Wanggoolba Creek

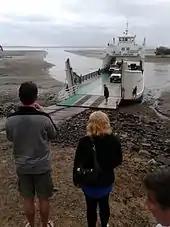
Ferry in the mouth at low tide

Wanggoolba Creek is a fresh water creek on Fraser Island with its source in the Pile Valley and mouth on the Western shores of the island. Wanggoolba Creek at Central Station is a popular tourist destination due to the crystal clear waters flowing over white sand through a rainforest valley. Ferry services from River Heads land at the mouth of Wanggoolba Creek three times daily.